Harry G. Garland

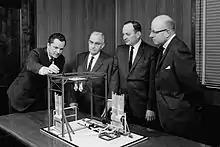
Harry G. Garland with management of Anchor Steel and Conveyor Company in 1965: Ade Czarnecki (Chief Engineer), Harry Garland (President), Marshall Brenner (Vice President and General Manager), Ted Hegelman (Sales Manager).

On March 18, 1959, U.S. District Judge Thomas P. Thornton appointed Harry G. Garland and Arthur B. Pfleiderer as trustees of the F.L. Jacobs Company and ordered the reorganization of the company under Chapter 10 of the Federal bankruptcy law. The bankruptcy of the F.L. Jacobs Company was described as “the nation's fourth largest corporate financing scandal of recent years”. At the time of Judge Thornton's ruling, the F.L. Jacobs Company was headed by Hal Roach Jr. who had taken over the chairmanship of the company from Alexander Guterma in early 1959. In 1960 Guterma was sentenced to prison for his criminal mis-management of the company. The F.L. Jacobs Company had manufacturing plants in Michigan and a lavish New York office that Judge Thornton characterized as "a cesspool of violations".